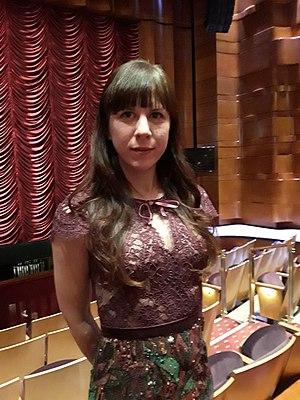
Missy Mazzoli, née le 27 octobre 1980 à Lansdale, en Pennsylvanie, est une compositrice, professeure de musique et pianiste américaine.